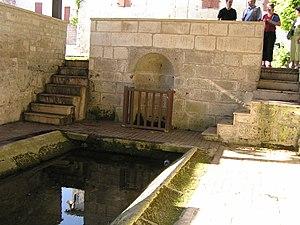
lavoir de Gourville
Gourville est une ancienne commune du Sud-Ouest de la France située dans le département de la Charente. Depuis le 1ᵉʳ janvier 2019, elle est une commune déléguée de Rouillac.